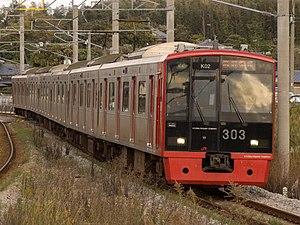
La ligne Kūkō est une ligne du métro de Fukuoka au Japon. Officiellement ligne 1 du réseau, elle relie la station de Meinohama à celle de l'aéroport de Fukuoka. Longue de 13,1 km, elle traverse Fukuoka selon un axe est-ouest en passant par les arrondissements de Nishi, Sawara, Chūō et Hakata. Sur les cartes, la ligne est identifiée avec la lettre K et sa couleur est orange.